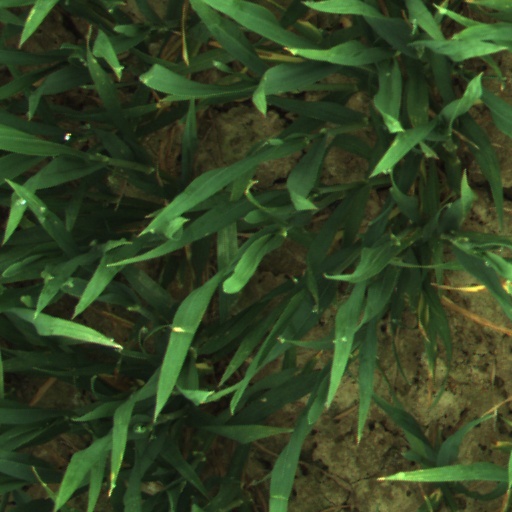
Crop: wheat